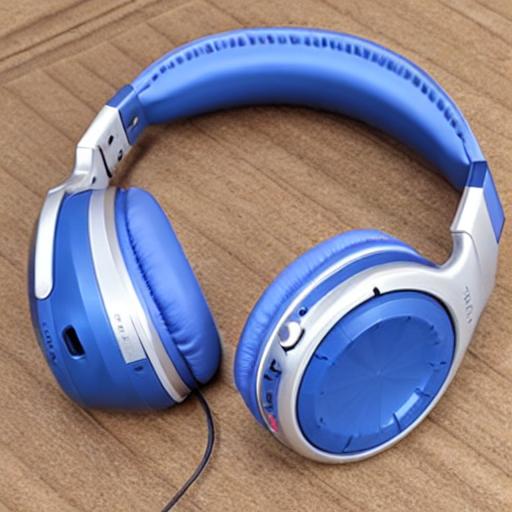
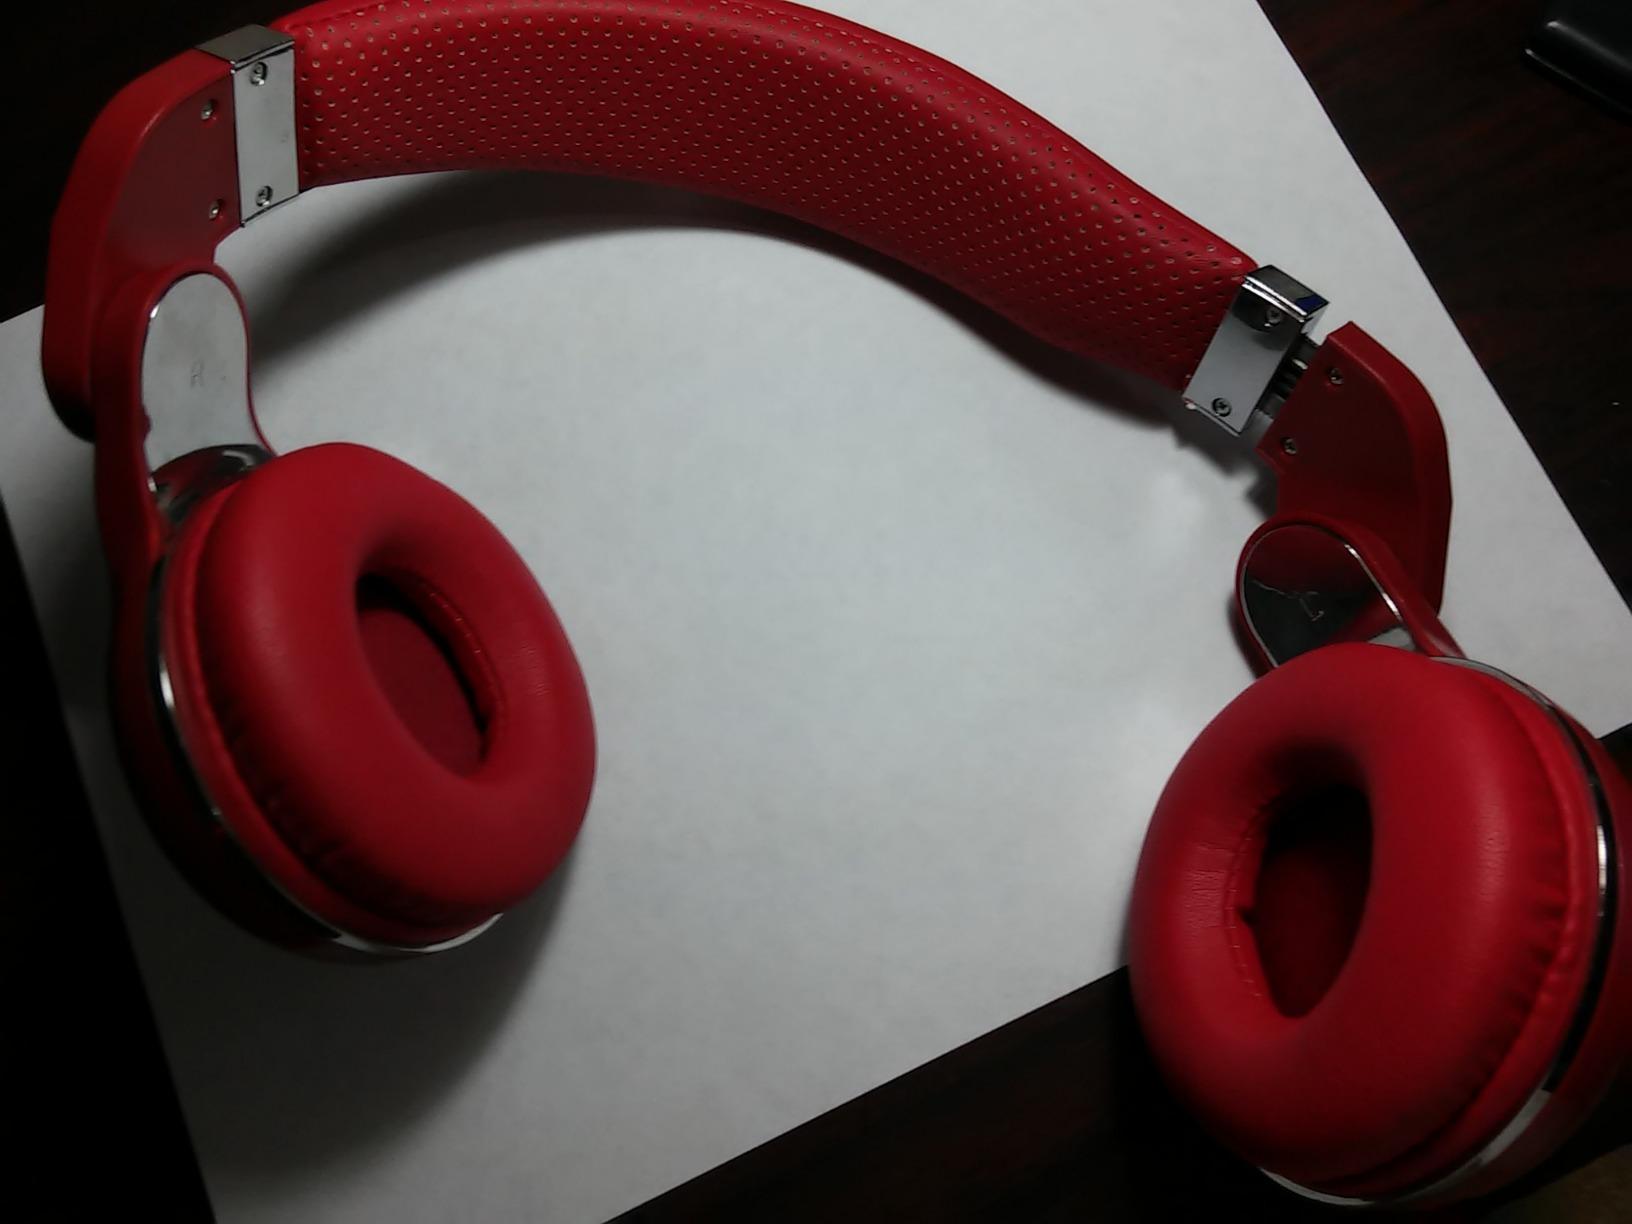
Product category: headphones
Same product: no